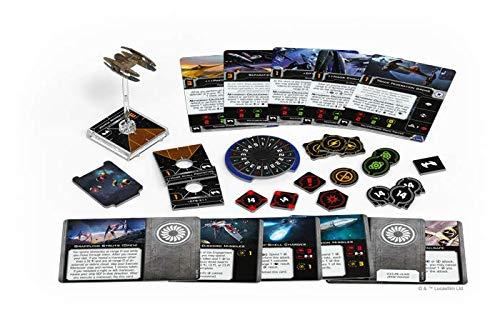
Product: X-Wing 2ND Ed: Vulture-Class Droid Fight
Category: Toys & Games | Games & Accessories | Board Games
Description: Begin building your own SWARM of menacing Droids with a vulture-class Droid fighter miniature.
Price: $14.99
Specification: ProductDimensions:7x3.6x2.8inches|ItemWeight:0.64ounces|ShippingWeight:0.64ounces(Viewshippingratesandpolicies)|ASIN:B07N1JDPVC|Itemmodelnumber:FFGSWZ31|Manufacturerrecommendedage:10yearsandup